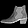
Label: Ankle boot